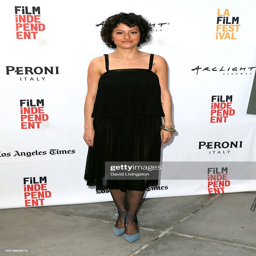
actor attends the festival premiere .